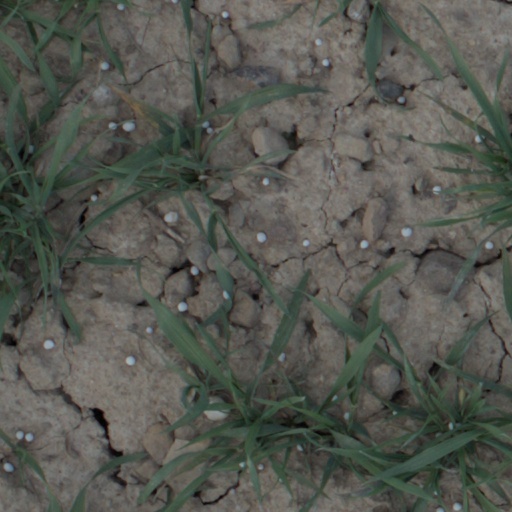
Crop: wheat